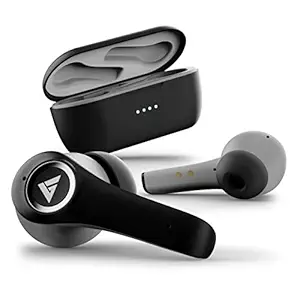
Boult Audio Omega with 30dB ANC+ ENC
Category: Electronics
Price: 1999 (list price: 9999)
Rating: 3.7 (1,986 ratings)
About this product: Note : If the size of the earbud tips does not match the size of your ear canals or the headset is not worn properly in your ears, you may not obtain the correct sound qualities or call performance. Change the earbud tips to ones that fit more snugly in your ears